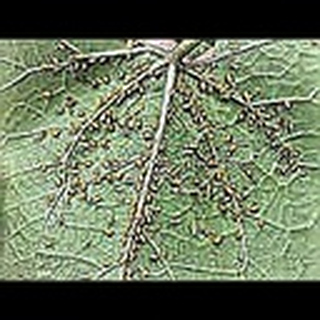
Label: cotton_aphids